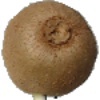
Label: Kiwi 1